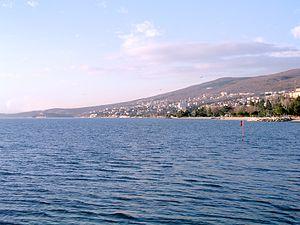
Dramalj est une localité de Croatie située dans la municipalité de Crikvenica, dans le comitat de Primorje-Gorski Kotar. En 2001, la localité comptait 1 456 habitants.